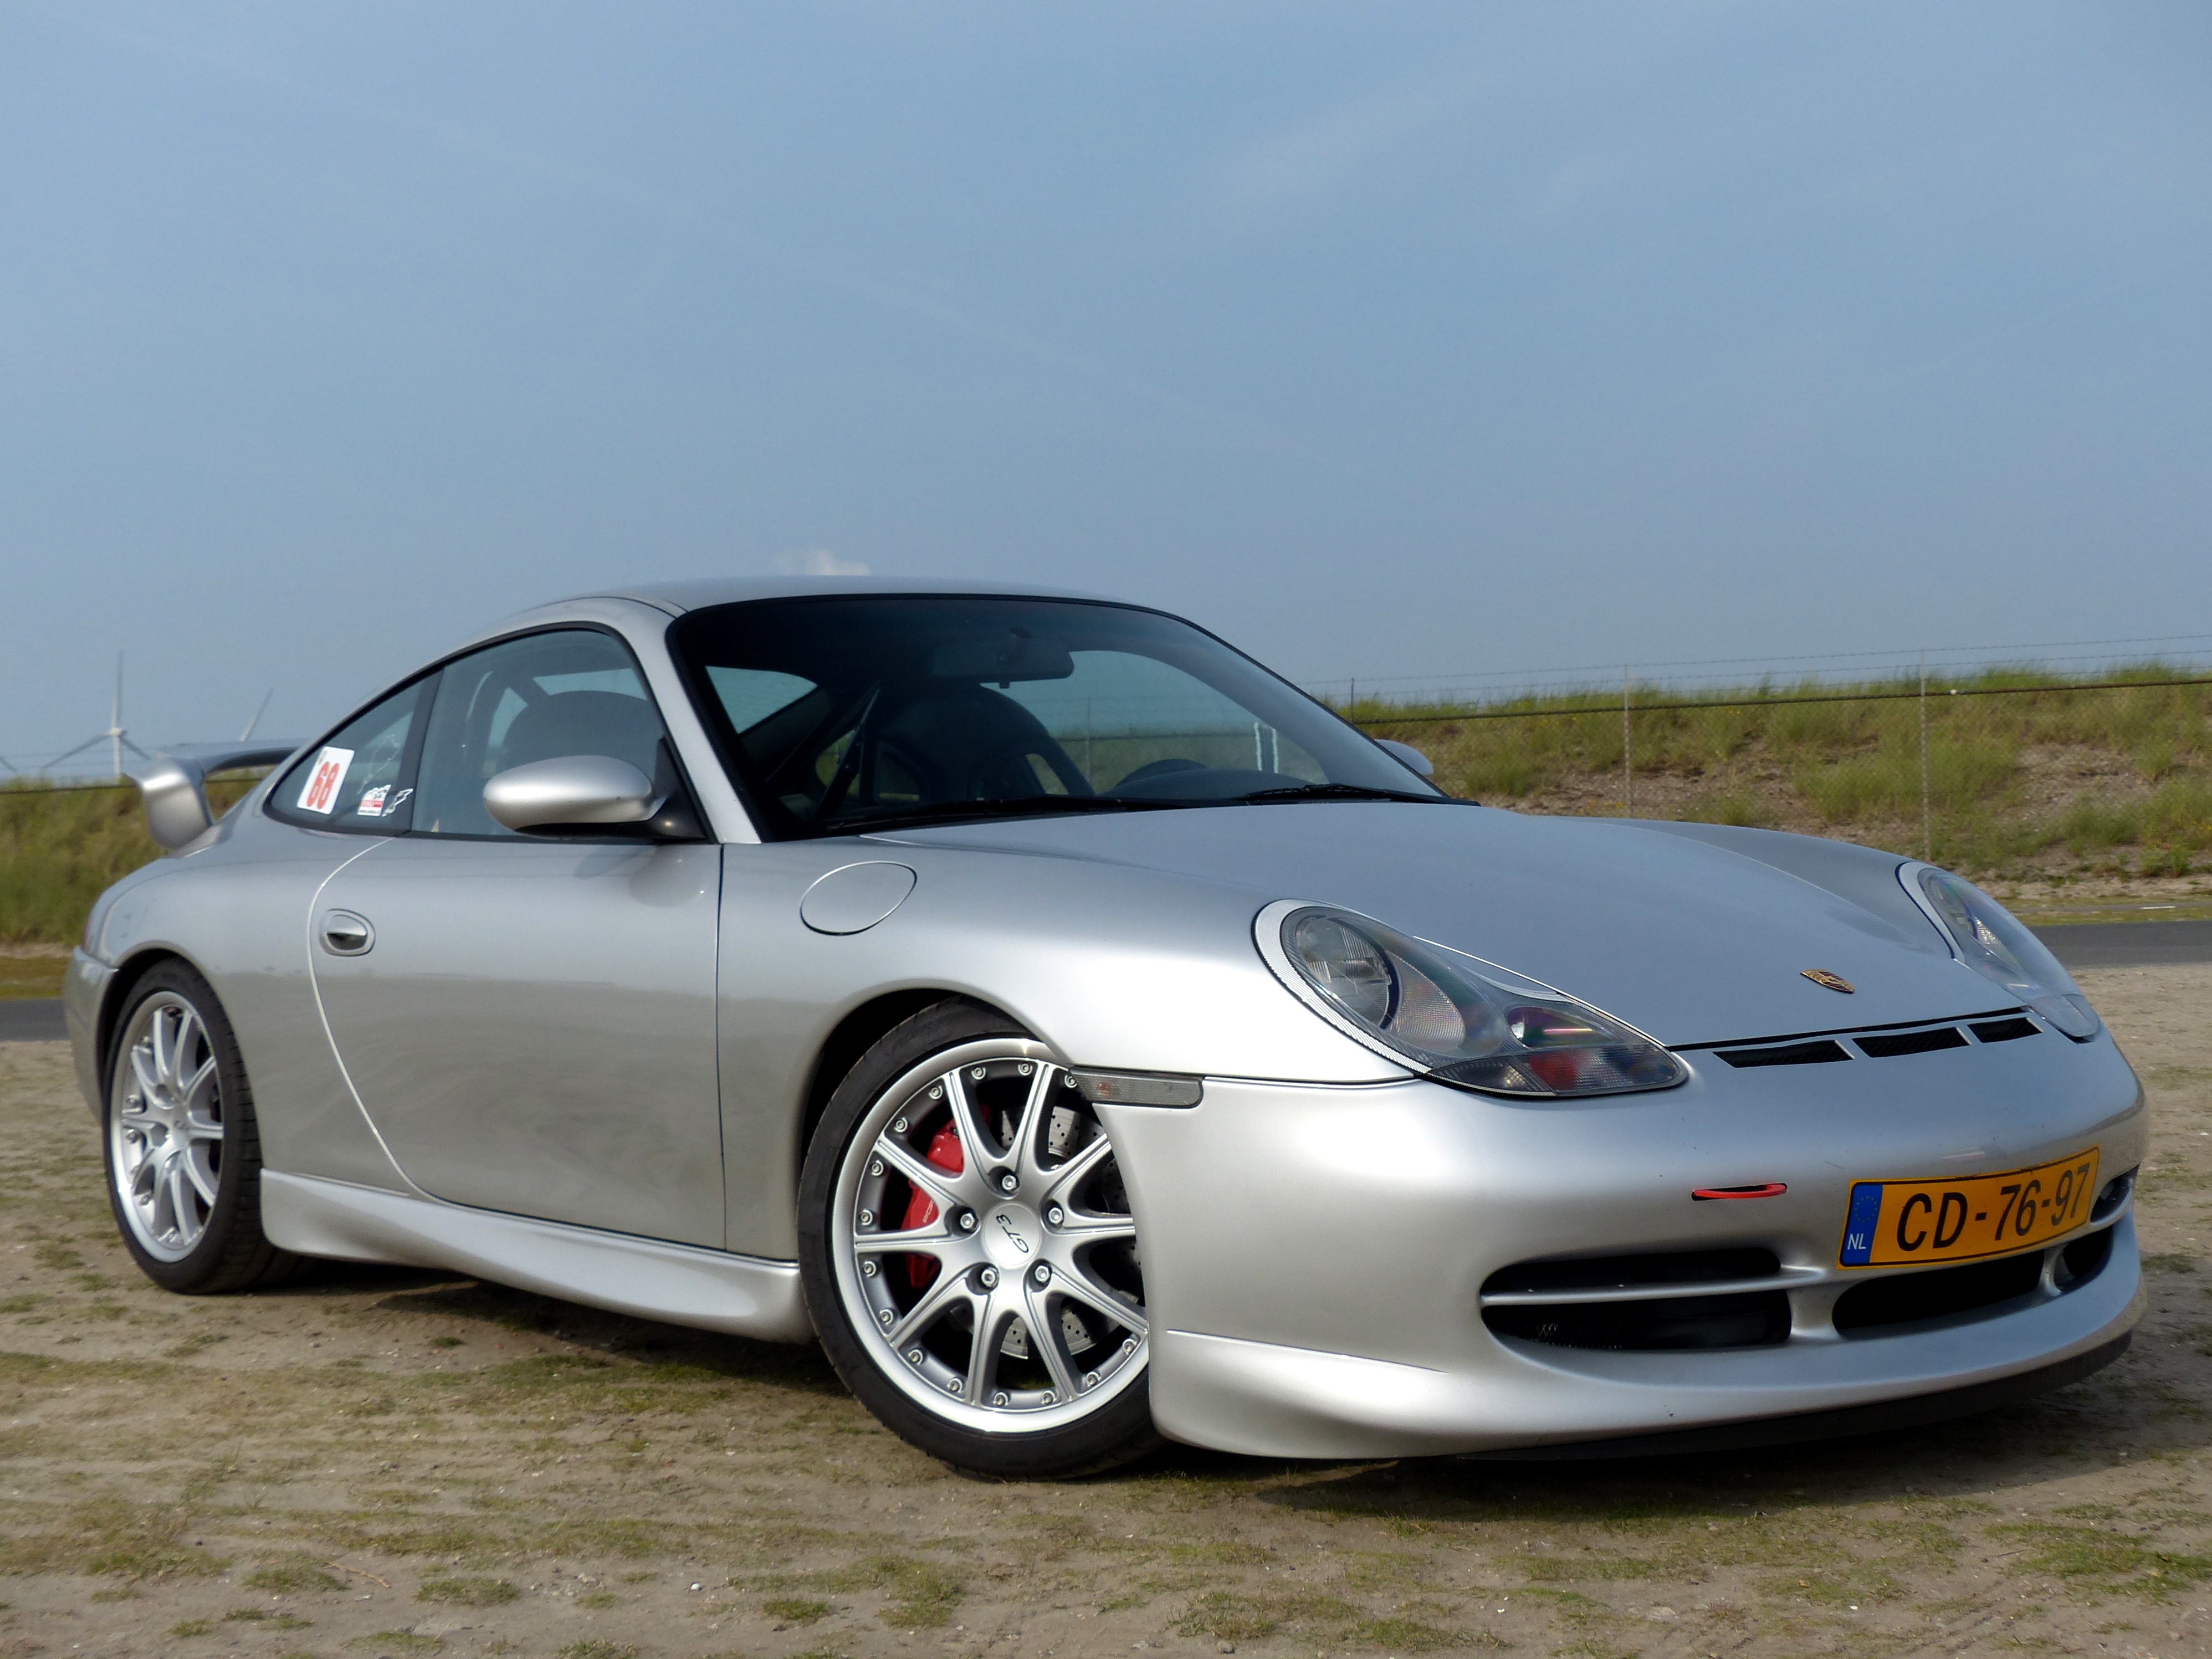
beach, car, wheel, wind, vehicle, sports car, bumper, supercar, holland, convertible, coupe, porsche, gt3, turbines, maasvlakt, land vehicle, automobile make, automotive exterior, automotive design, porsche 911 gt2